Sherip Khimshiashvili

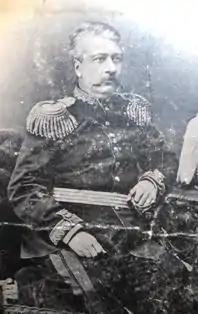
Sherip Khimshiashvili

Şerif Bey, Sherip Khimshiashvili, or Prince and Duke Sherif (1829 or 7 January 1833 – 1892) was a Georgian nobleman ("Beylerbeyi" ) of the Khimshiashvili Dynasty from Adjara in the Ottoman service. He defected to the Russian Empire during the Russo-Turkish War (1877–78) and, thereby, was able to retain his property and accede to the rank of a general after the Russian takeover of Adjara.